Osceola County, Florida

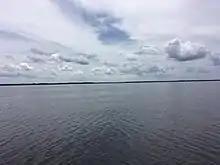
Lake Tohopekaliga, the largest lake in Osceola County

According to the U.S. Census Bureau, the county has a total area of , of which is land and (11.9%) is water.